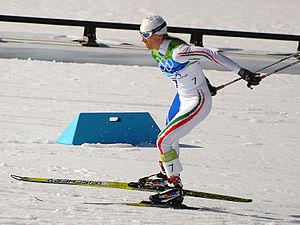
Silvia Rupil est une fondeuse italienne.